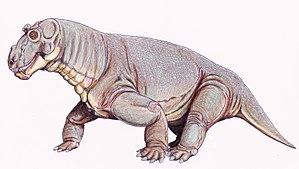
Estemmenosuchus, dont le nom signifie « crocodile à couronne », est un genre éteint de synapsides herbivores de l'ordre des thérapsides et du sous-ordre des dinocéphales. Il appartient à la famille des Estemmenosuchidae. Il vécut au milieu du Permien, il y a environ 267 millions d'années, et ses restes furent retrouvés en 1960 à côté d'Otchior, en Russie.